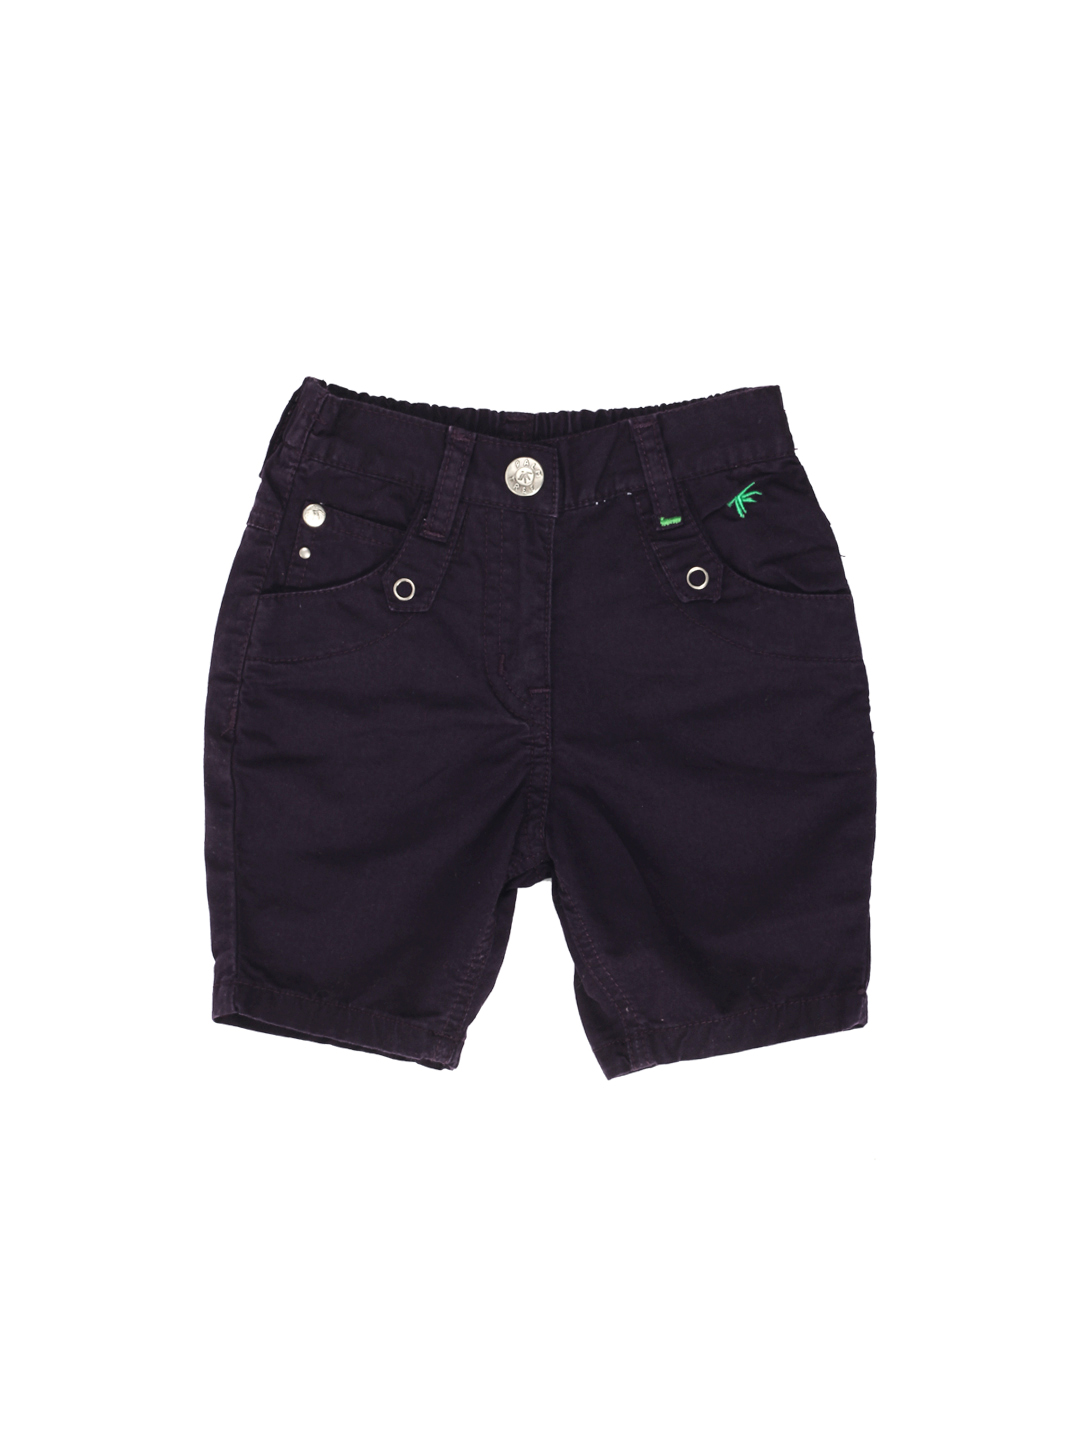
Gini and Jony Girls Purple Shorts
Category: Apparel / Bottomwear / Shorts
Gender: Girls
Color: Purple
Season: Fall 2011
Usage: Casual